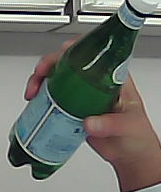
Product: sanpellegrino_water